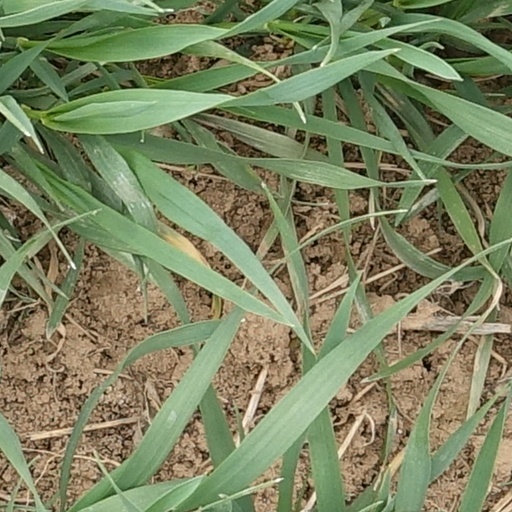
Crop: wheat